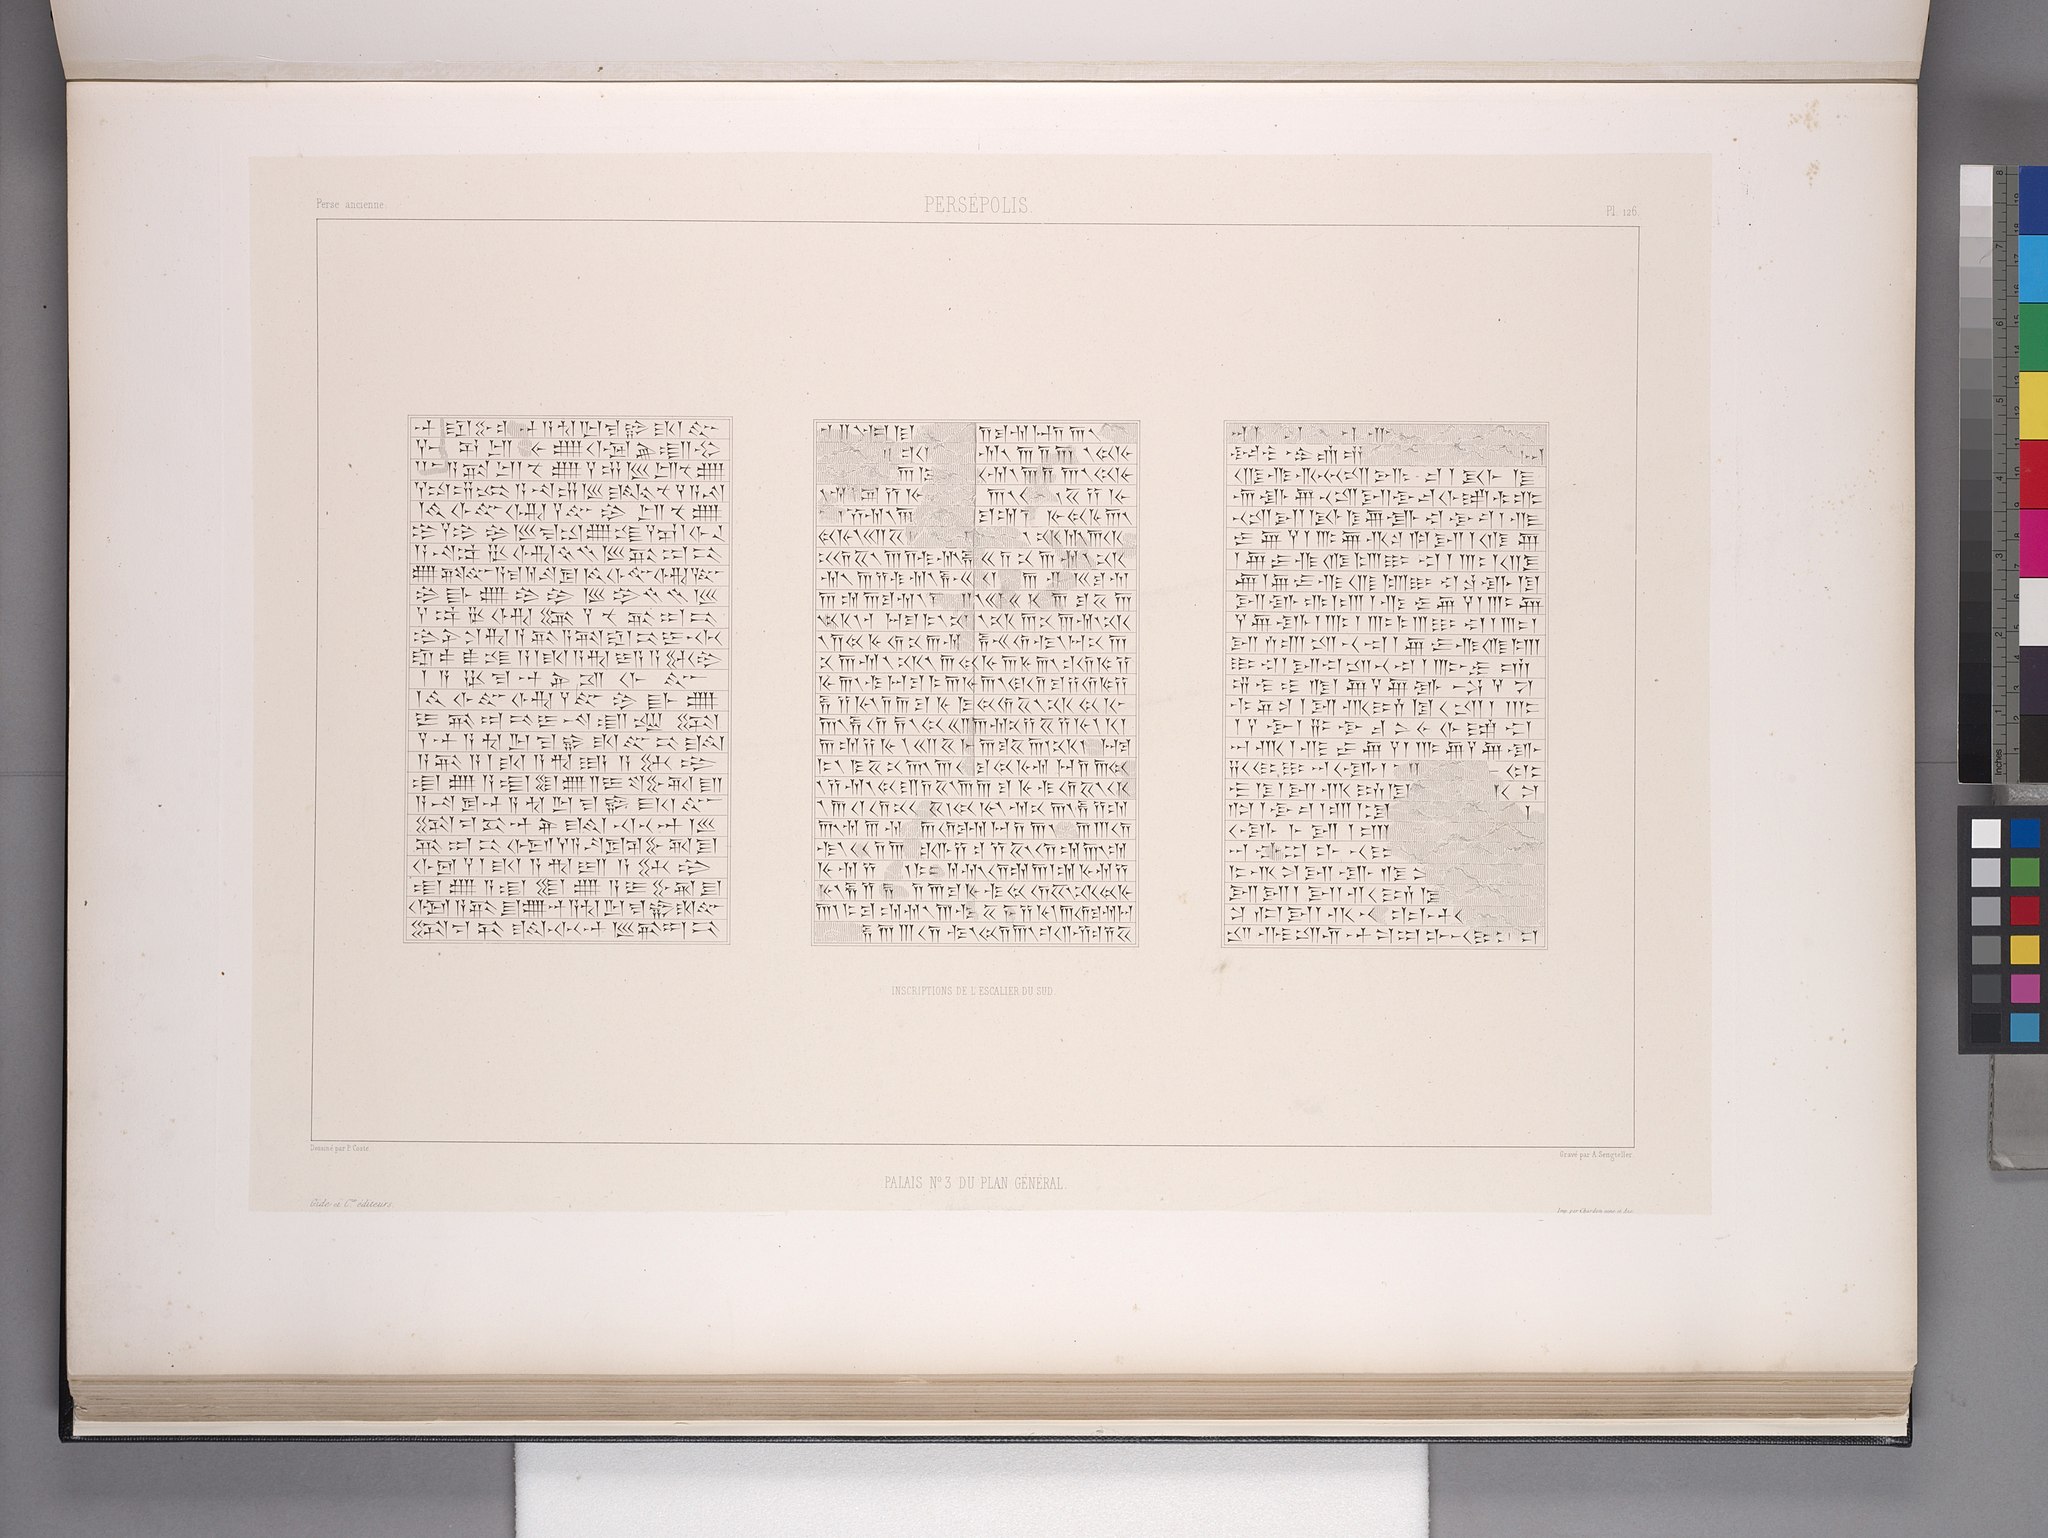
Title: Persépolis. Palais no. 3 du plan général. Inscriptions de l'escalier du sud (NYPL b12482496-1542839)
Description: Persépolis. Palais no. 3 du plan général. Inscriptions de l'escalier du sud
Date: 1851
Categories: Images uploaded by Fæ, PD-old-100-expired, PD-scan (PD-old-auto-expired), Images from the New York Public Library, CC-PD-Mark, Media needing category review as of 28 October 2016, NYPL General Research Division, Persepolis in the 19th century, Voyage en Perse, PD-old missing SDC copyright status, Illustrations of Persepolis, Illustrations of Tachara